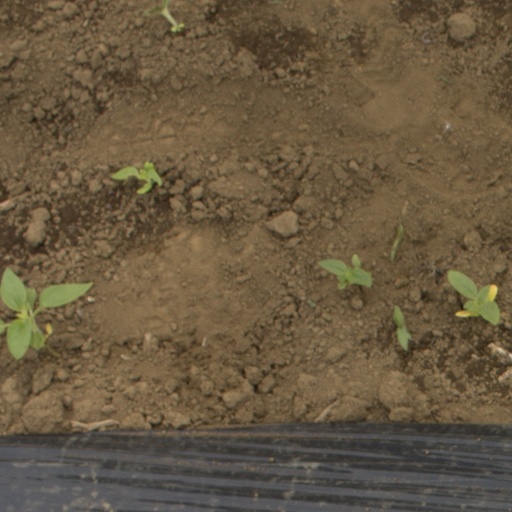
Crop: Jerusalem artichoke